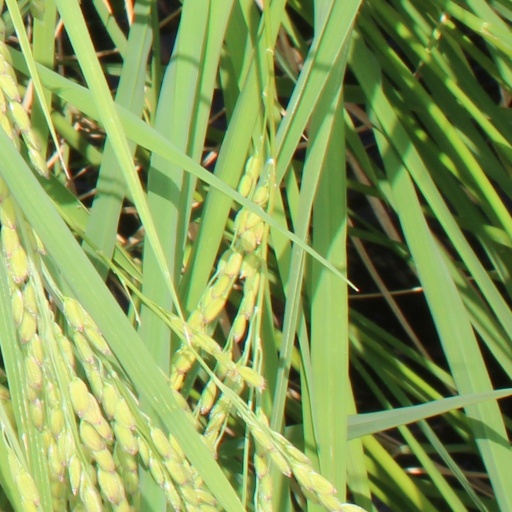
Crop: rice